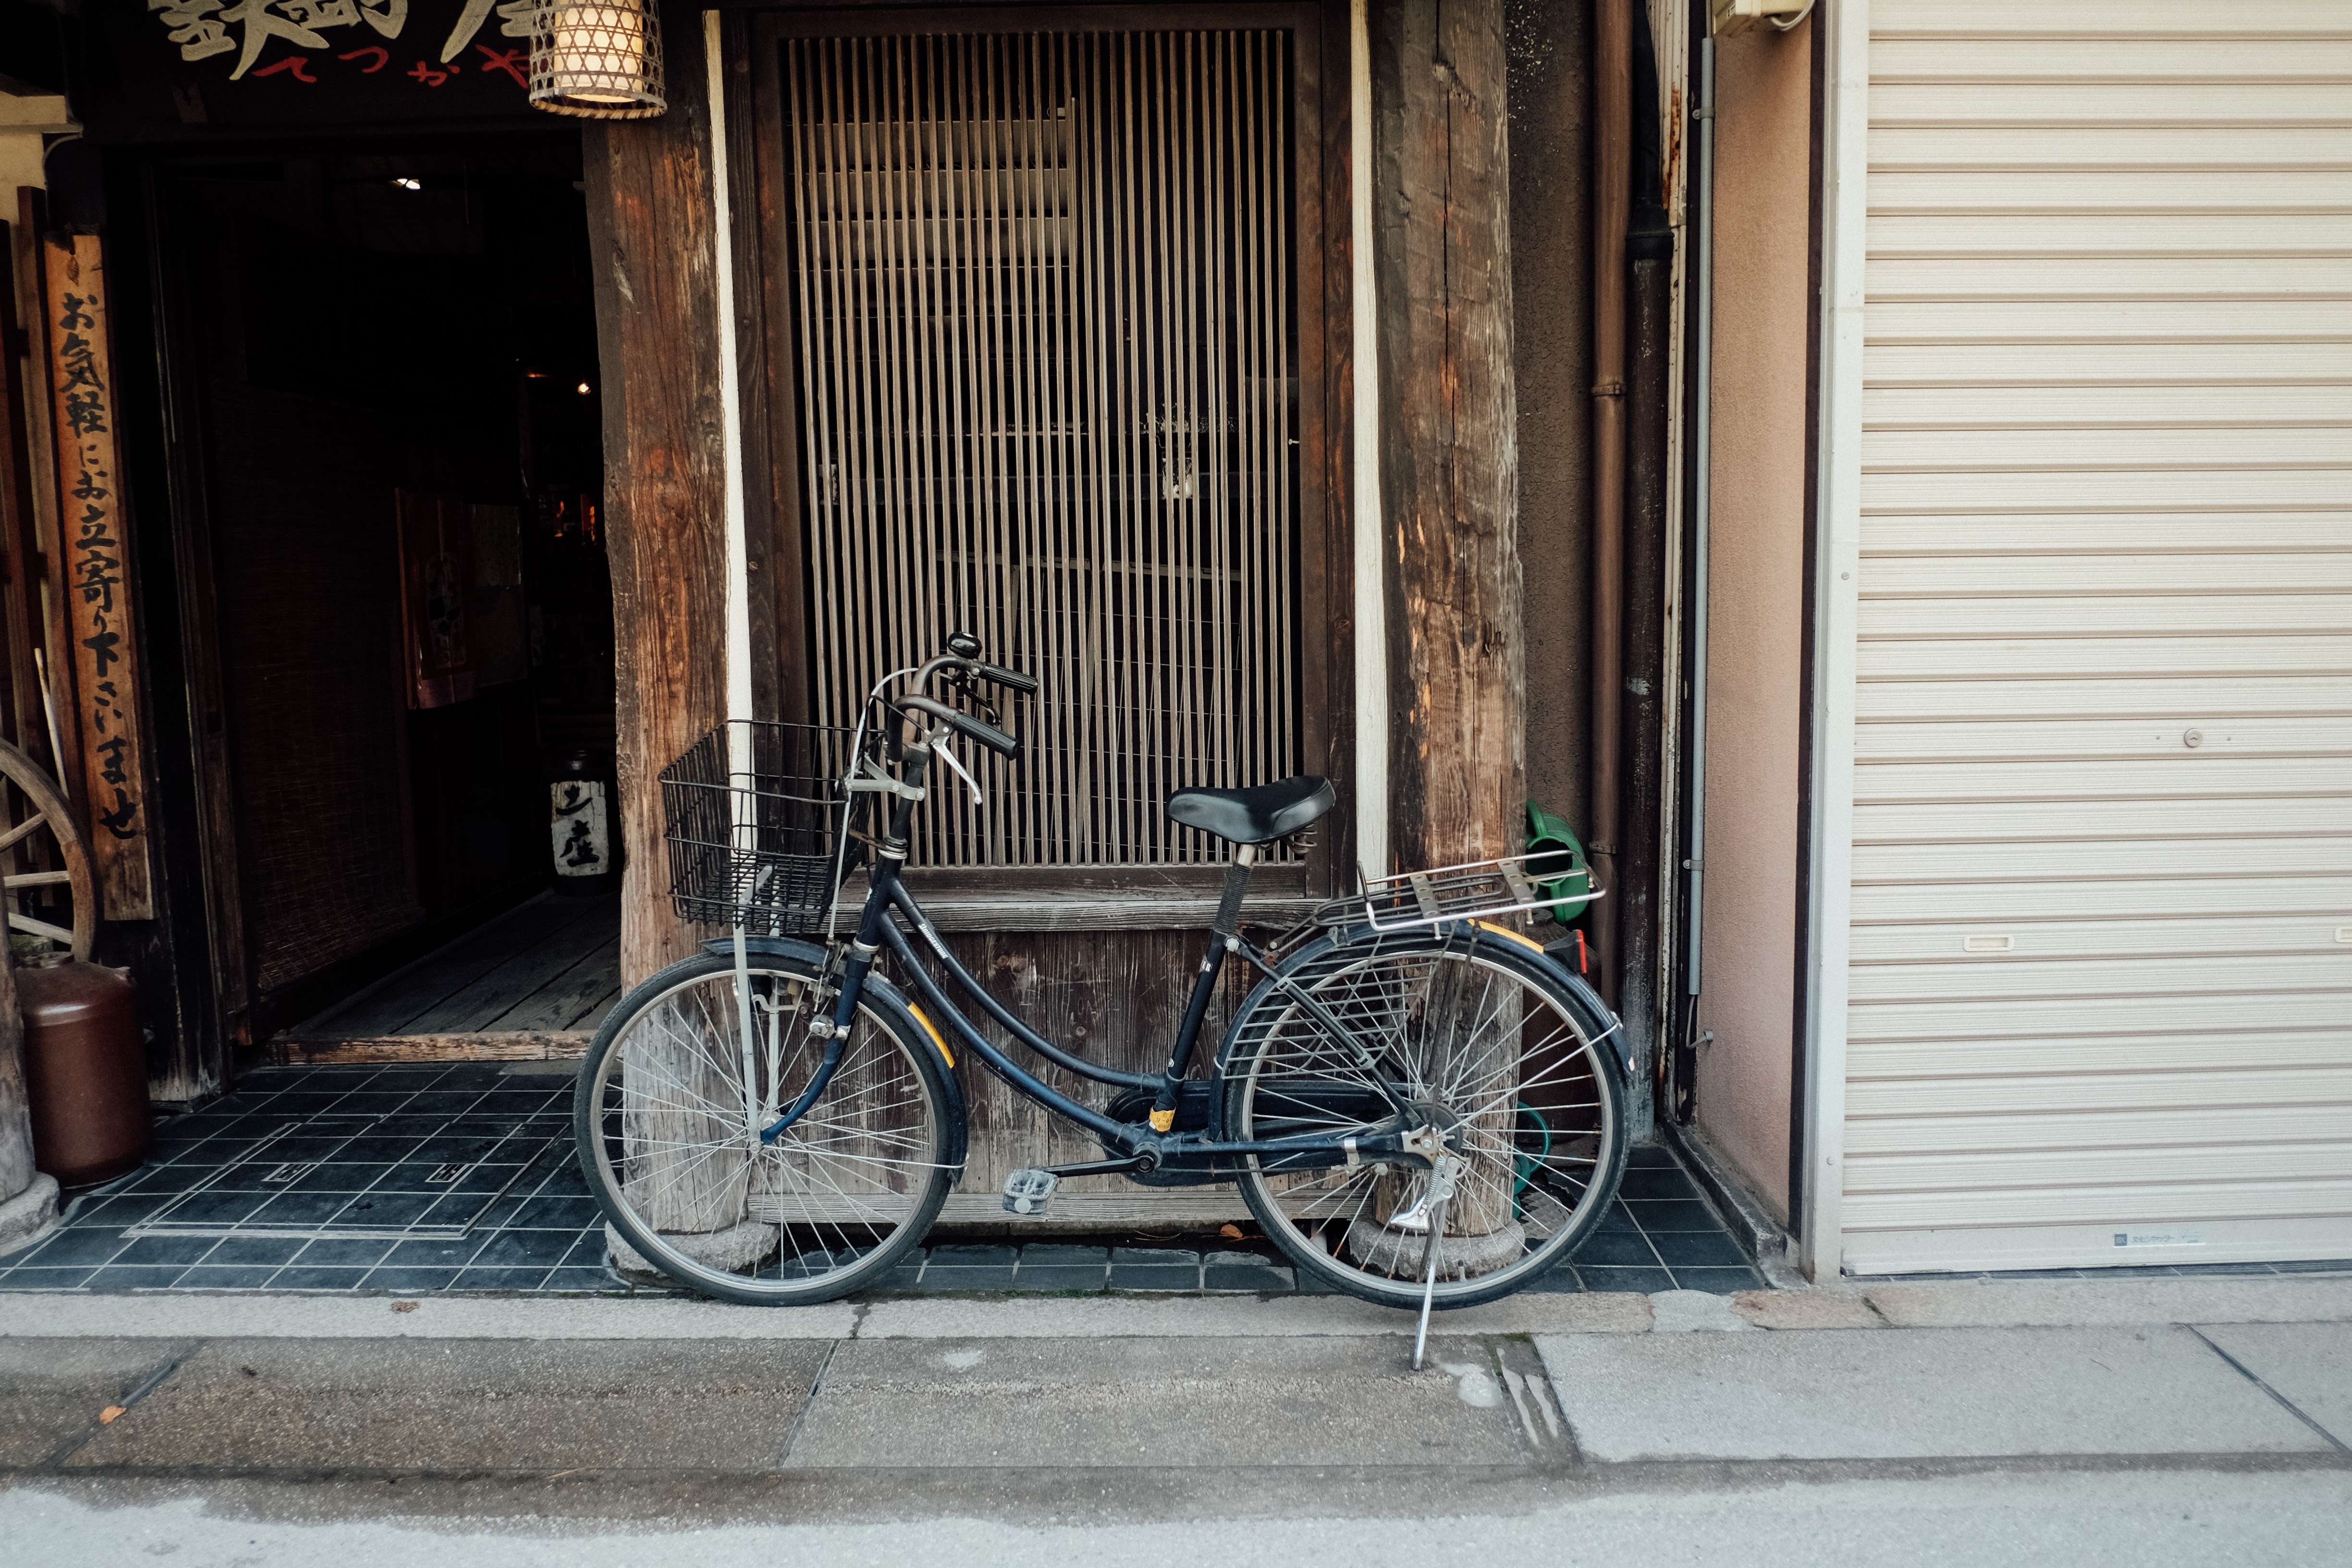
wood, window, bicycle, home, vehicle, interior design, window covering